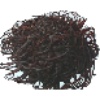
Label: rambutan